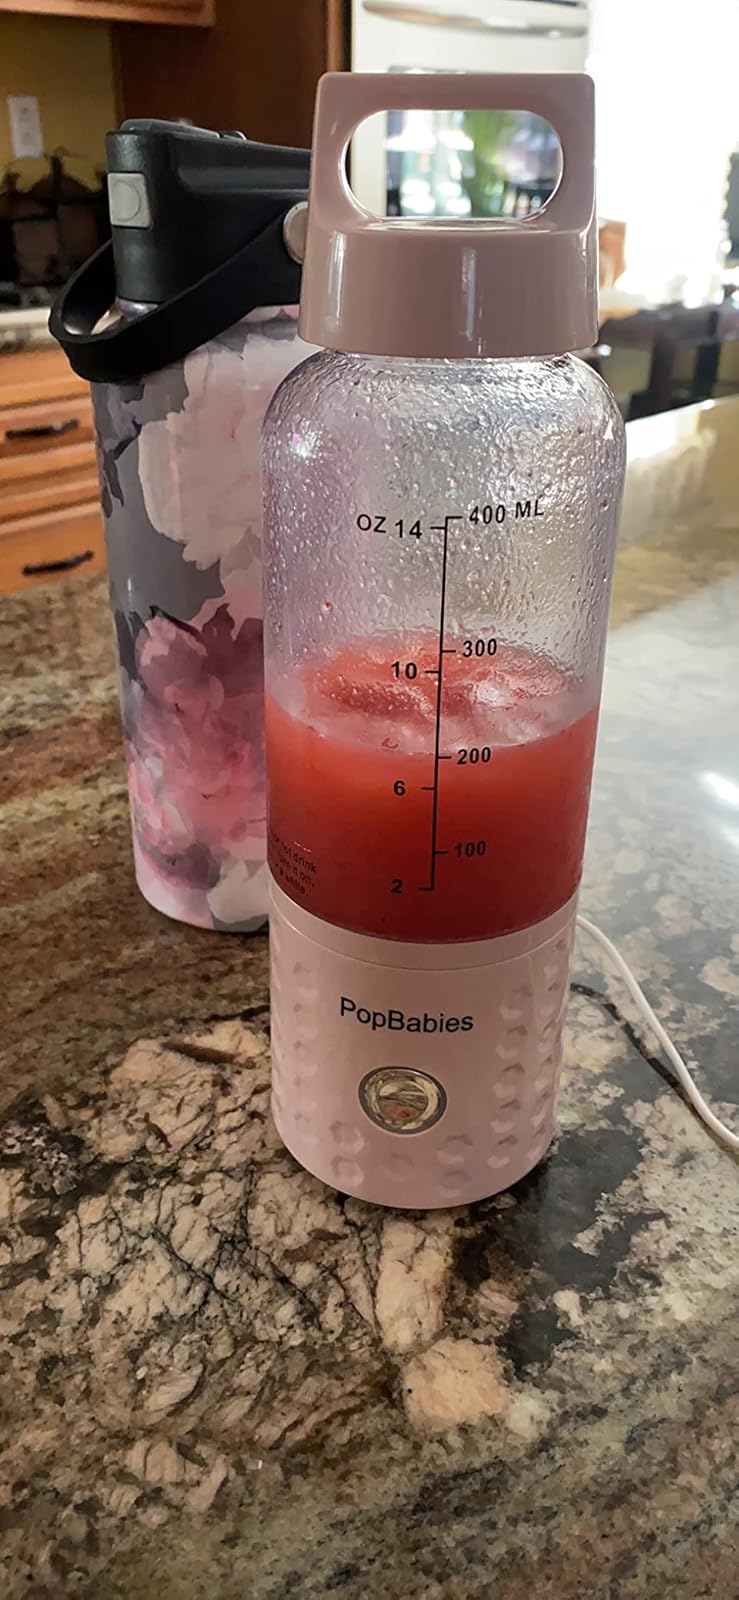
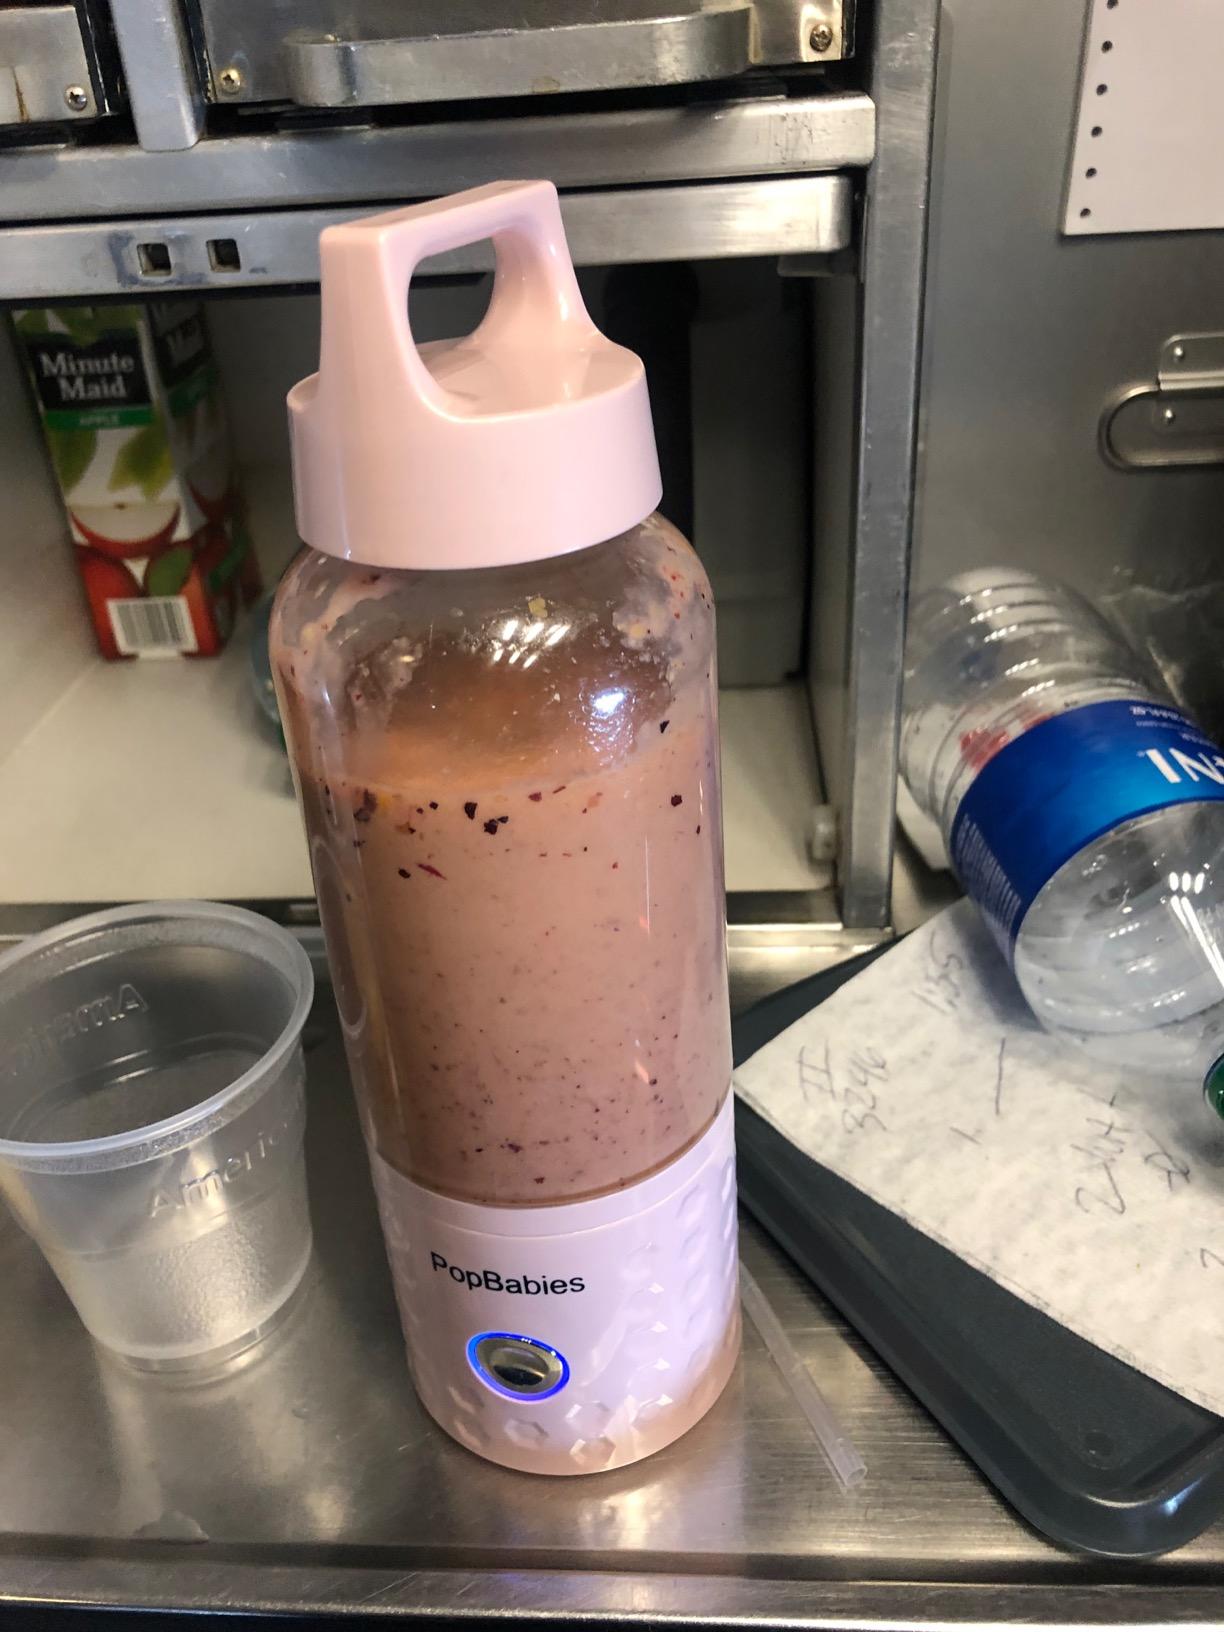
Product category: items_blender
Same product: yes